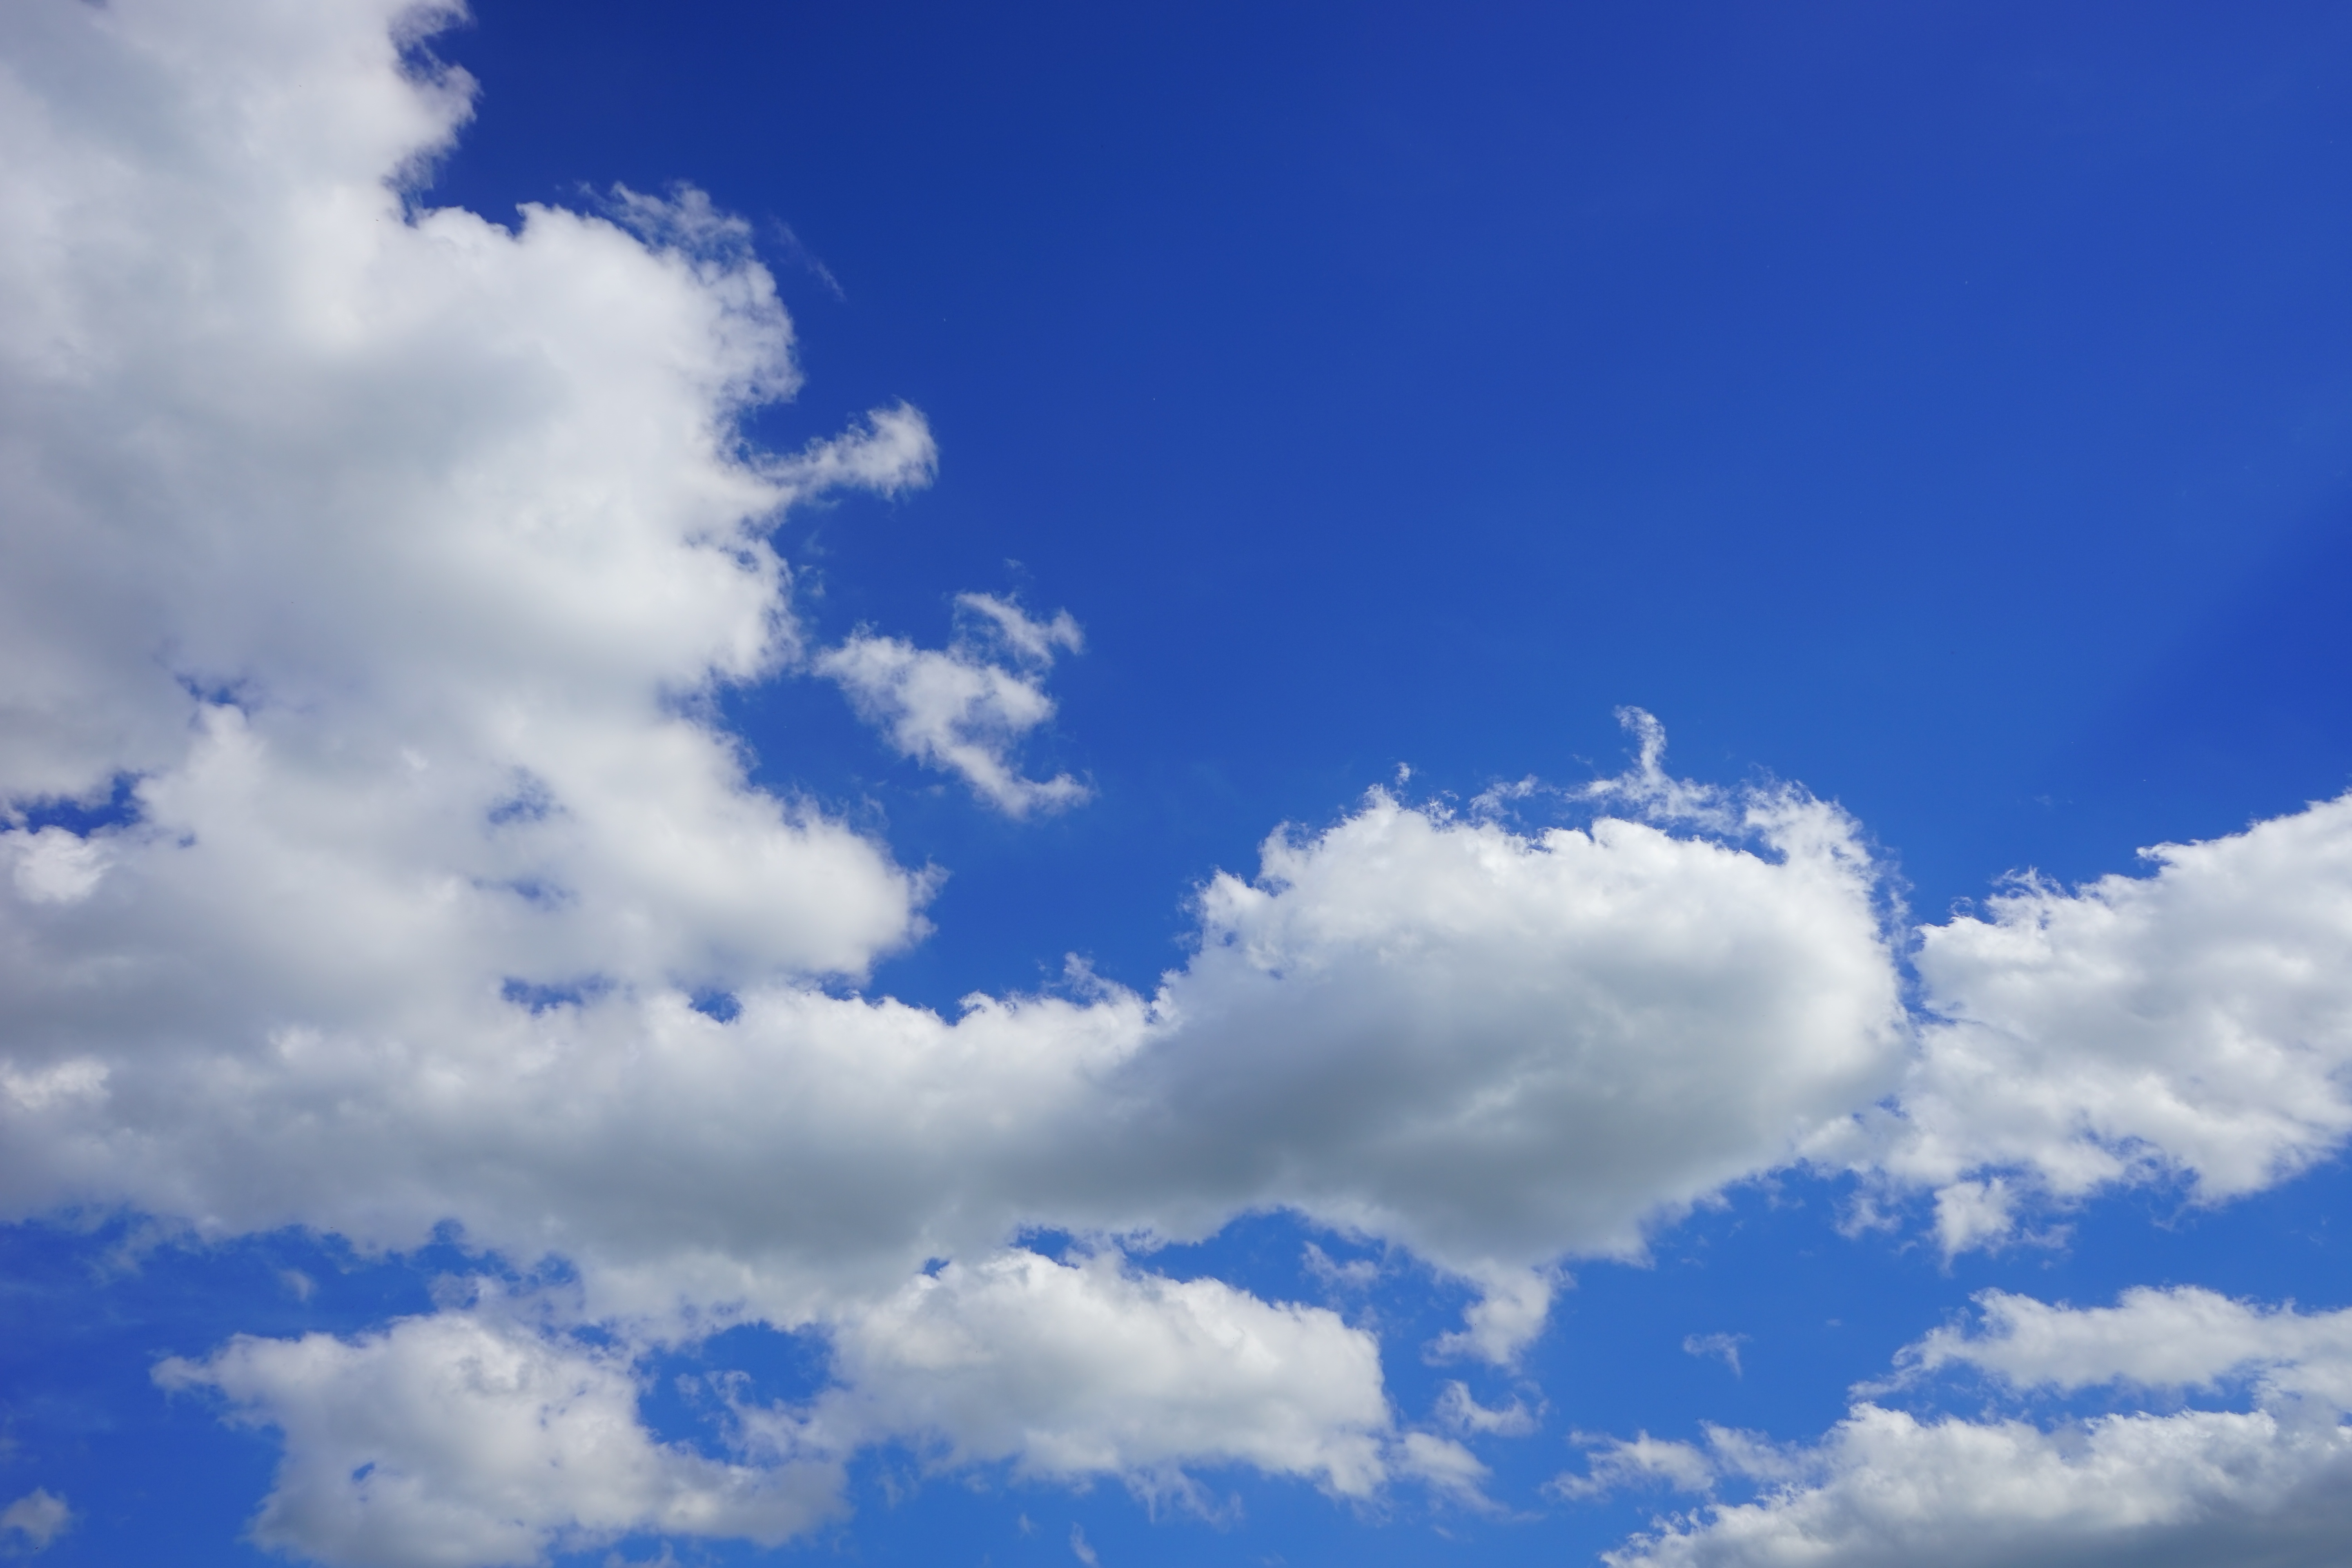
horizon, cloud, sky, white, raindrop, atmosphere, daytime, cumulus, blue, clouds, summer day, meteorological phenomenon, summer clouds, atmosphere of earth